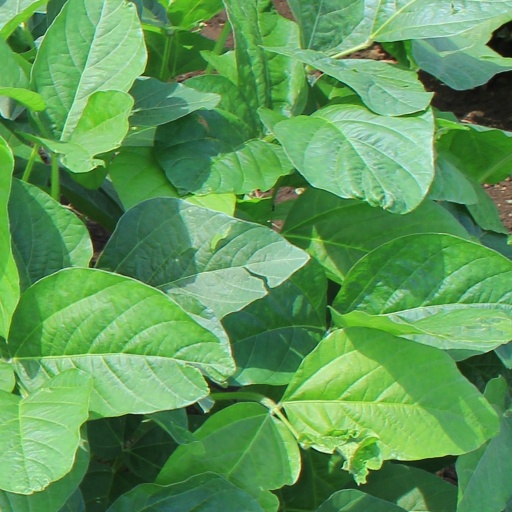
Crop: soybean